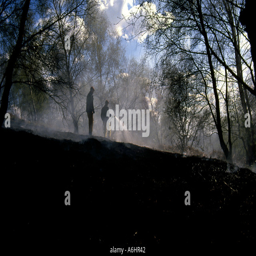
firemen damping down woodland after a fire in mid summer when ground was dry